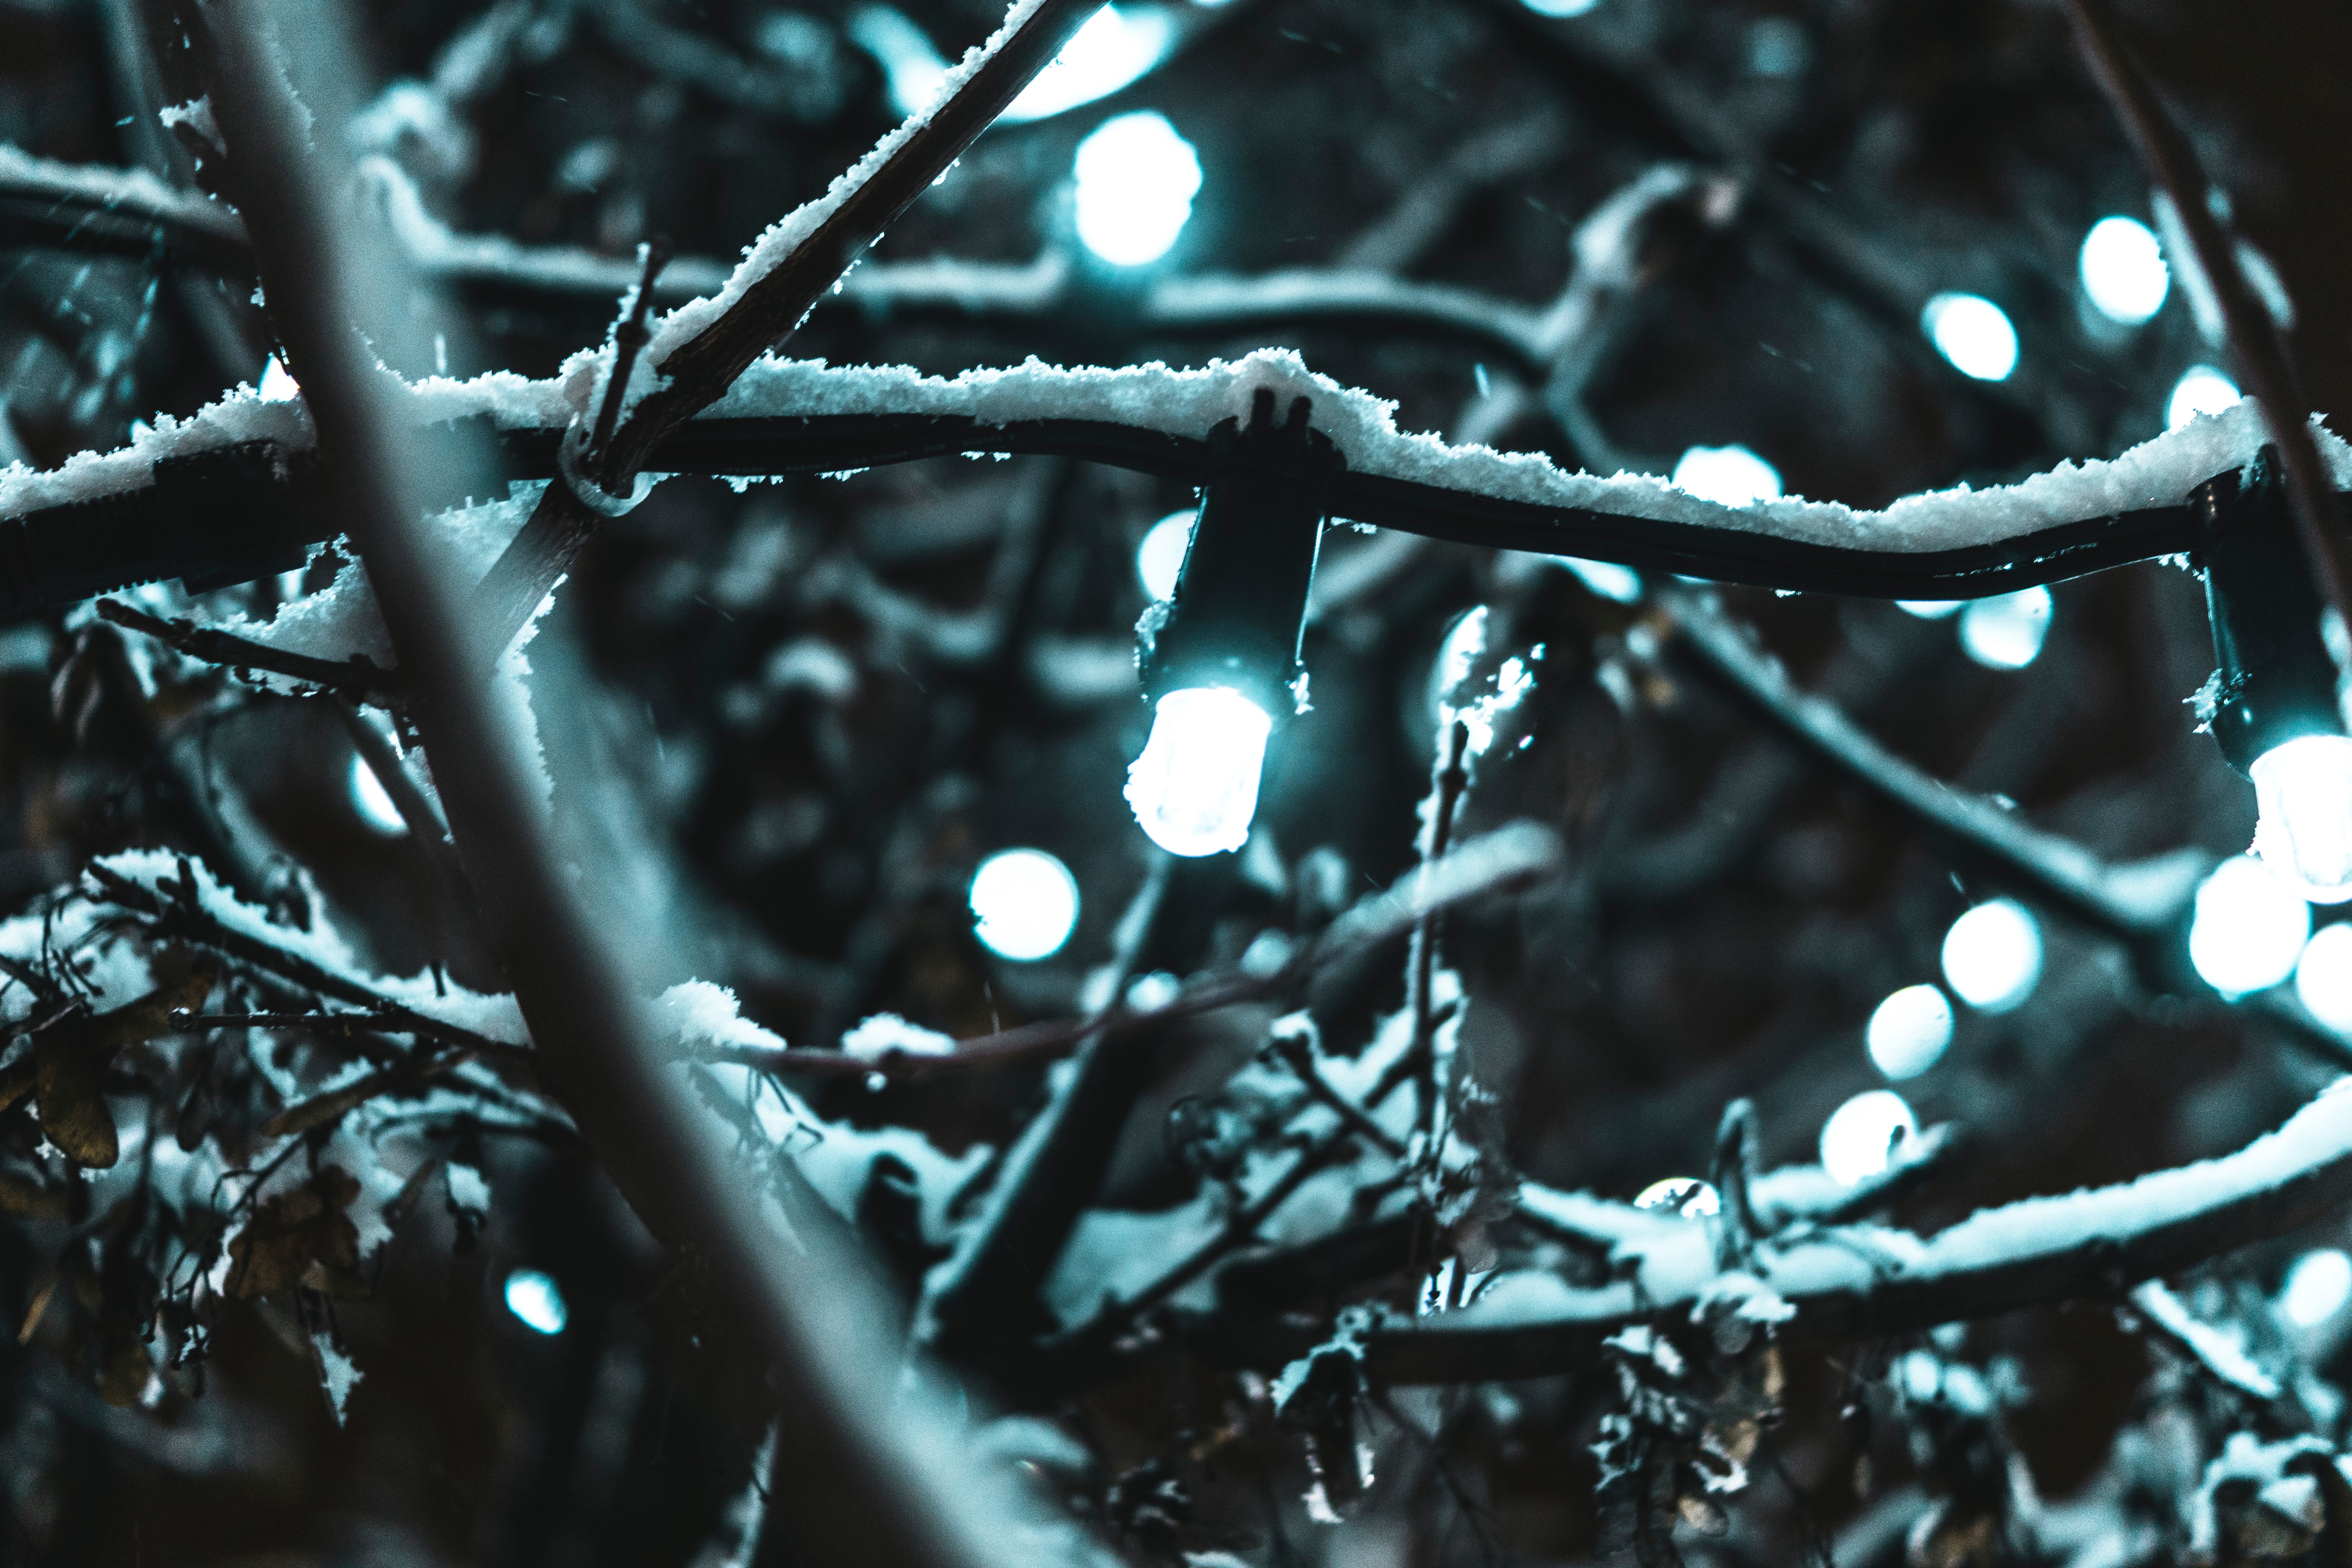
branch, water, tree, twig, leaf, black and white, monochrome, organism, winter, monochrome photography, plant, photography, snow, sunlight, pattern, forest, freezing, macro photography, plant stem